Mario & Sonic at the London 2012 Olympic Games

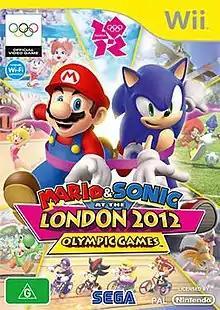
Australian Wii box art

is a 2011 crossover sports video game developed and published by Sega for the Wii. A Nintendo 3DS version was released the following year. It was released by Nintendo in Japan and South Korea and Sega elsewhere. The third installment in the "Mario & Sonic" series, it is the official video game of the 2012 Summer Olympics and is licensed by the International Olympic Committee through exclusive licensee International Sports Multimedia. The game is the only Wii title to come in a yellow keep case.